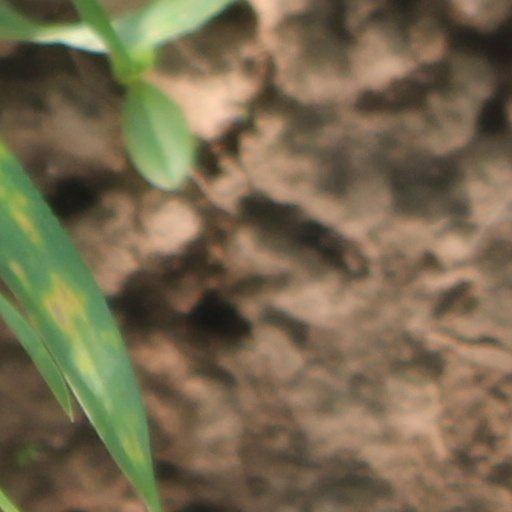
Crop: wheat